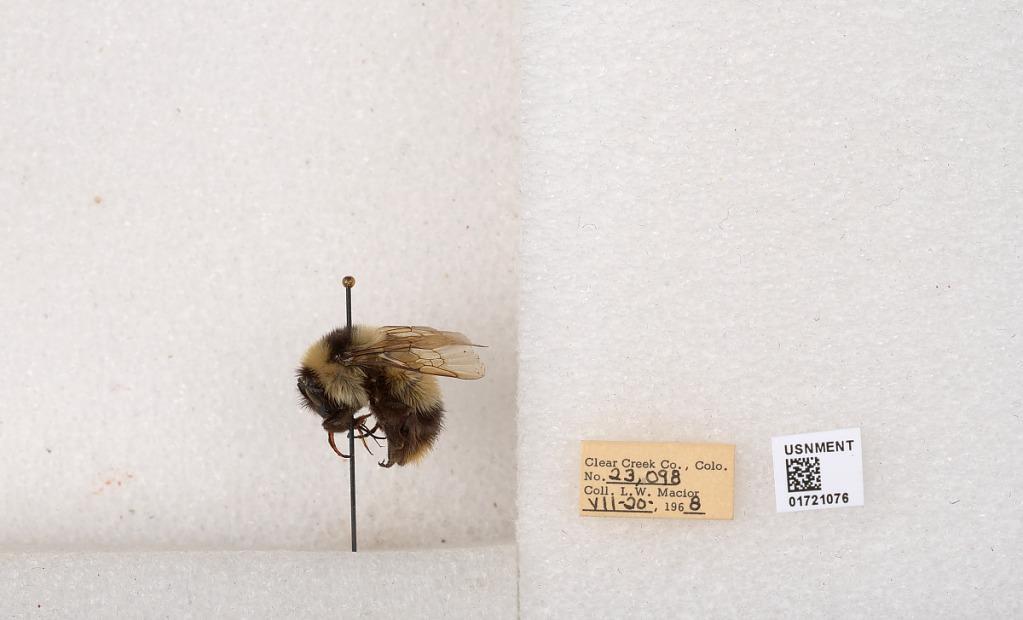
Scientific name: Bombus kirbyellus
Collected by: L. Macior
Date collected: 1968-7-20
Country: United States
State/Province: Colorado
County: Clear Creek
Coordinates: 39.6891, -105.644